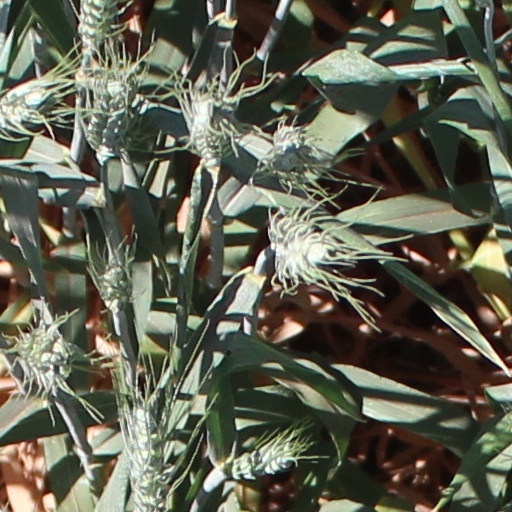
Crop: wheat